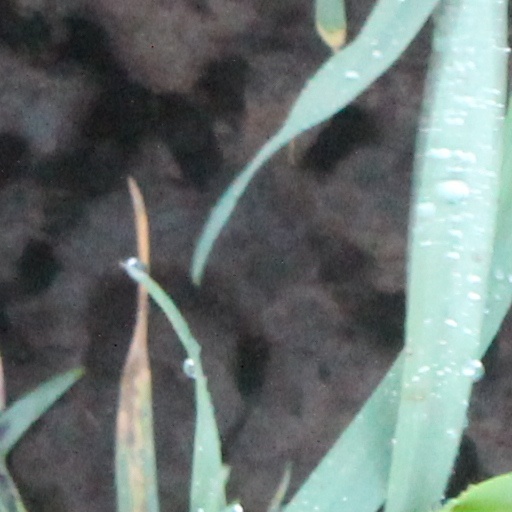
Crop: wheat